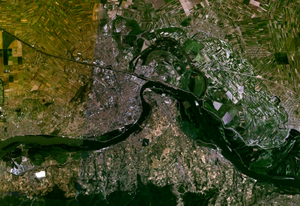
Novi Sad est une ville et une municipalité de Serbie située dans la province autonome de Voïvodine et dans le district de Bačka méridionale. Selon les données du recensement de 2011, la ville intra muros compte 231 798 habitants, la municipalité 307 760 et le territoire métropolitain de Novi Sad, appelé Ville de Novi Sad, 341 625.